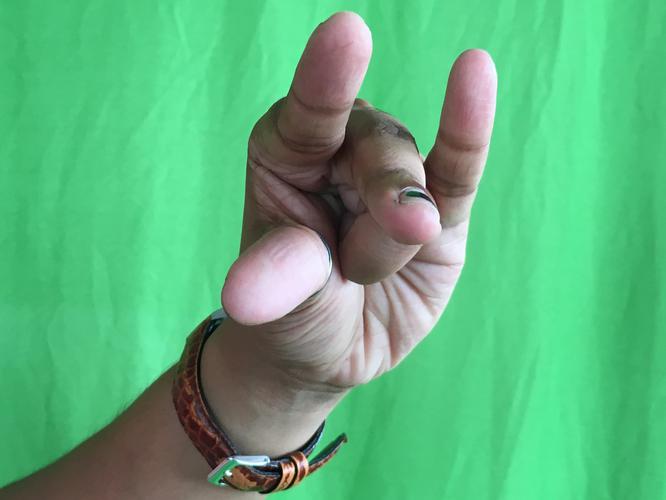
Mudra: Kangulam
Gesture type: single_hand